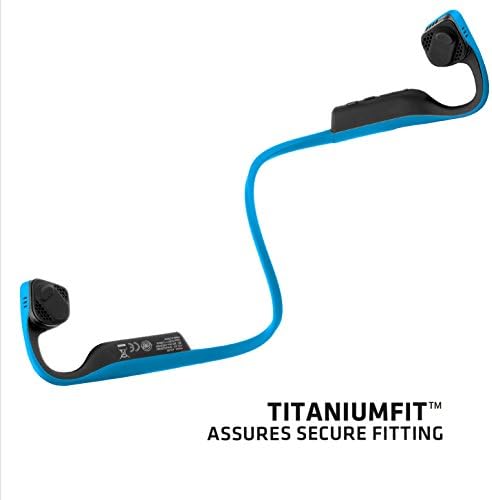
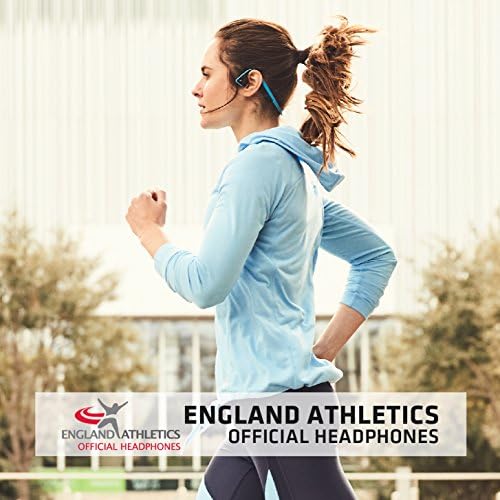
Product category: headphones
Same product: yes